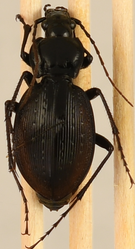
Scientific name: Carabus goryi
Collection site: Great Smoky Mountains National Park NEON (GRSM), plot GRSM_020